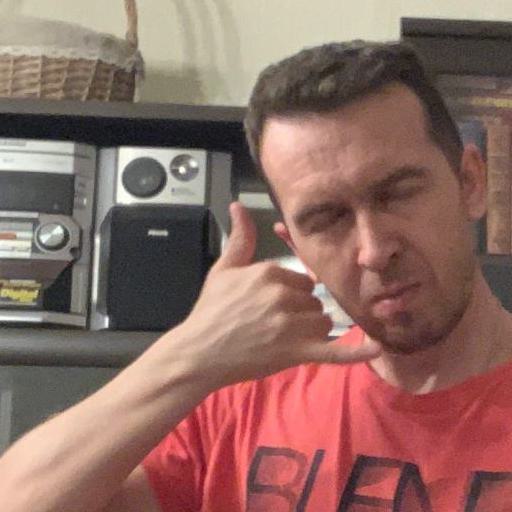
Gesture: call